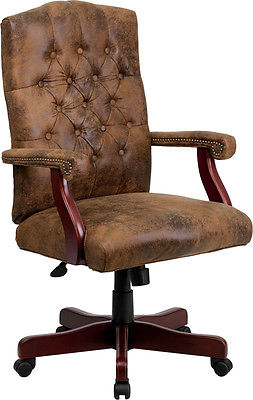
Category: chair